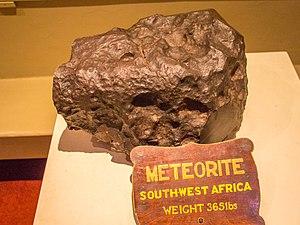
La météorite d'Hoba, située sur la ferme d'Hoba West, près de Grootfontein, en Namibie, est la plus grande météorite connue et le plus gros bloc naturel de fer connu à la surface de la Terre.